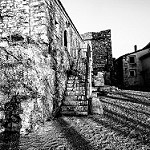
Scene: Outdoor